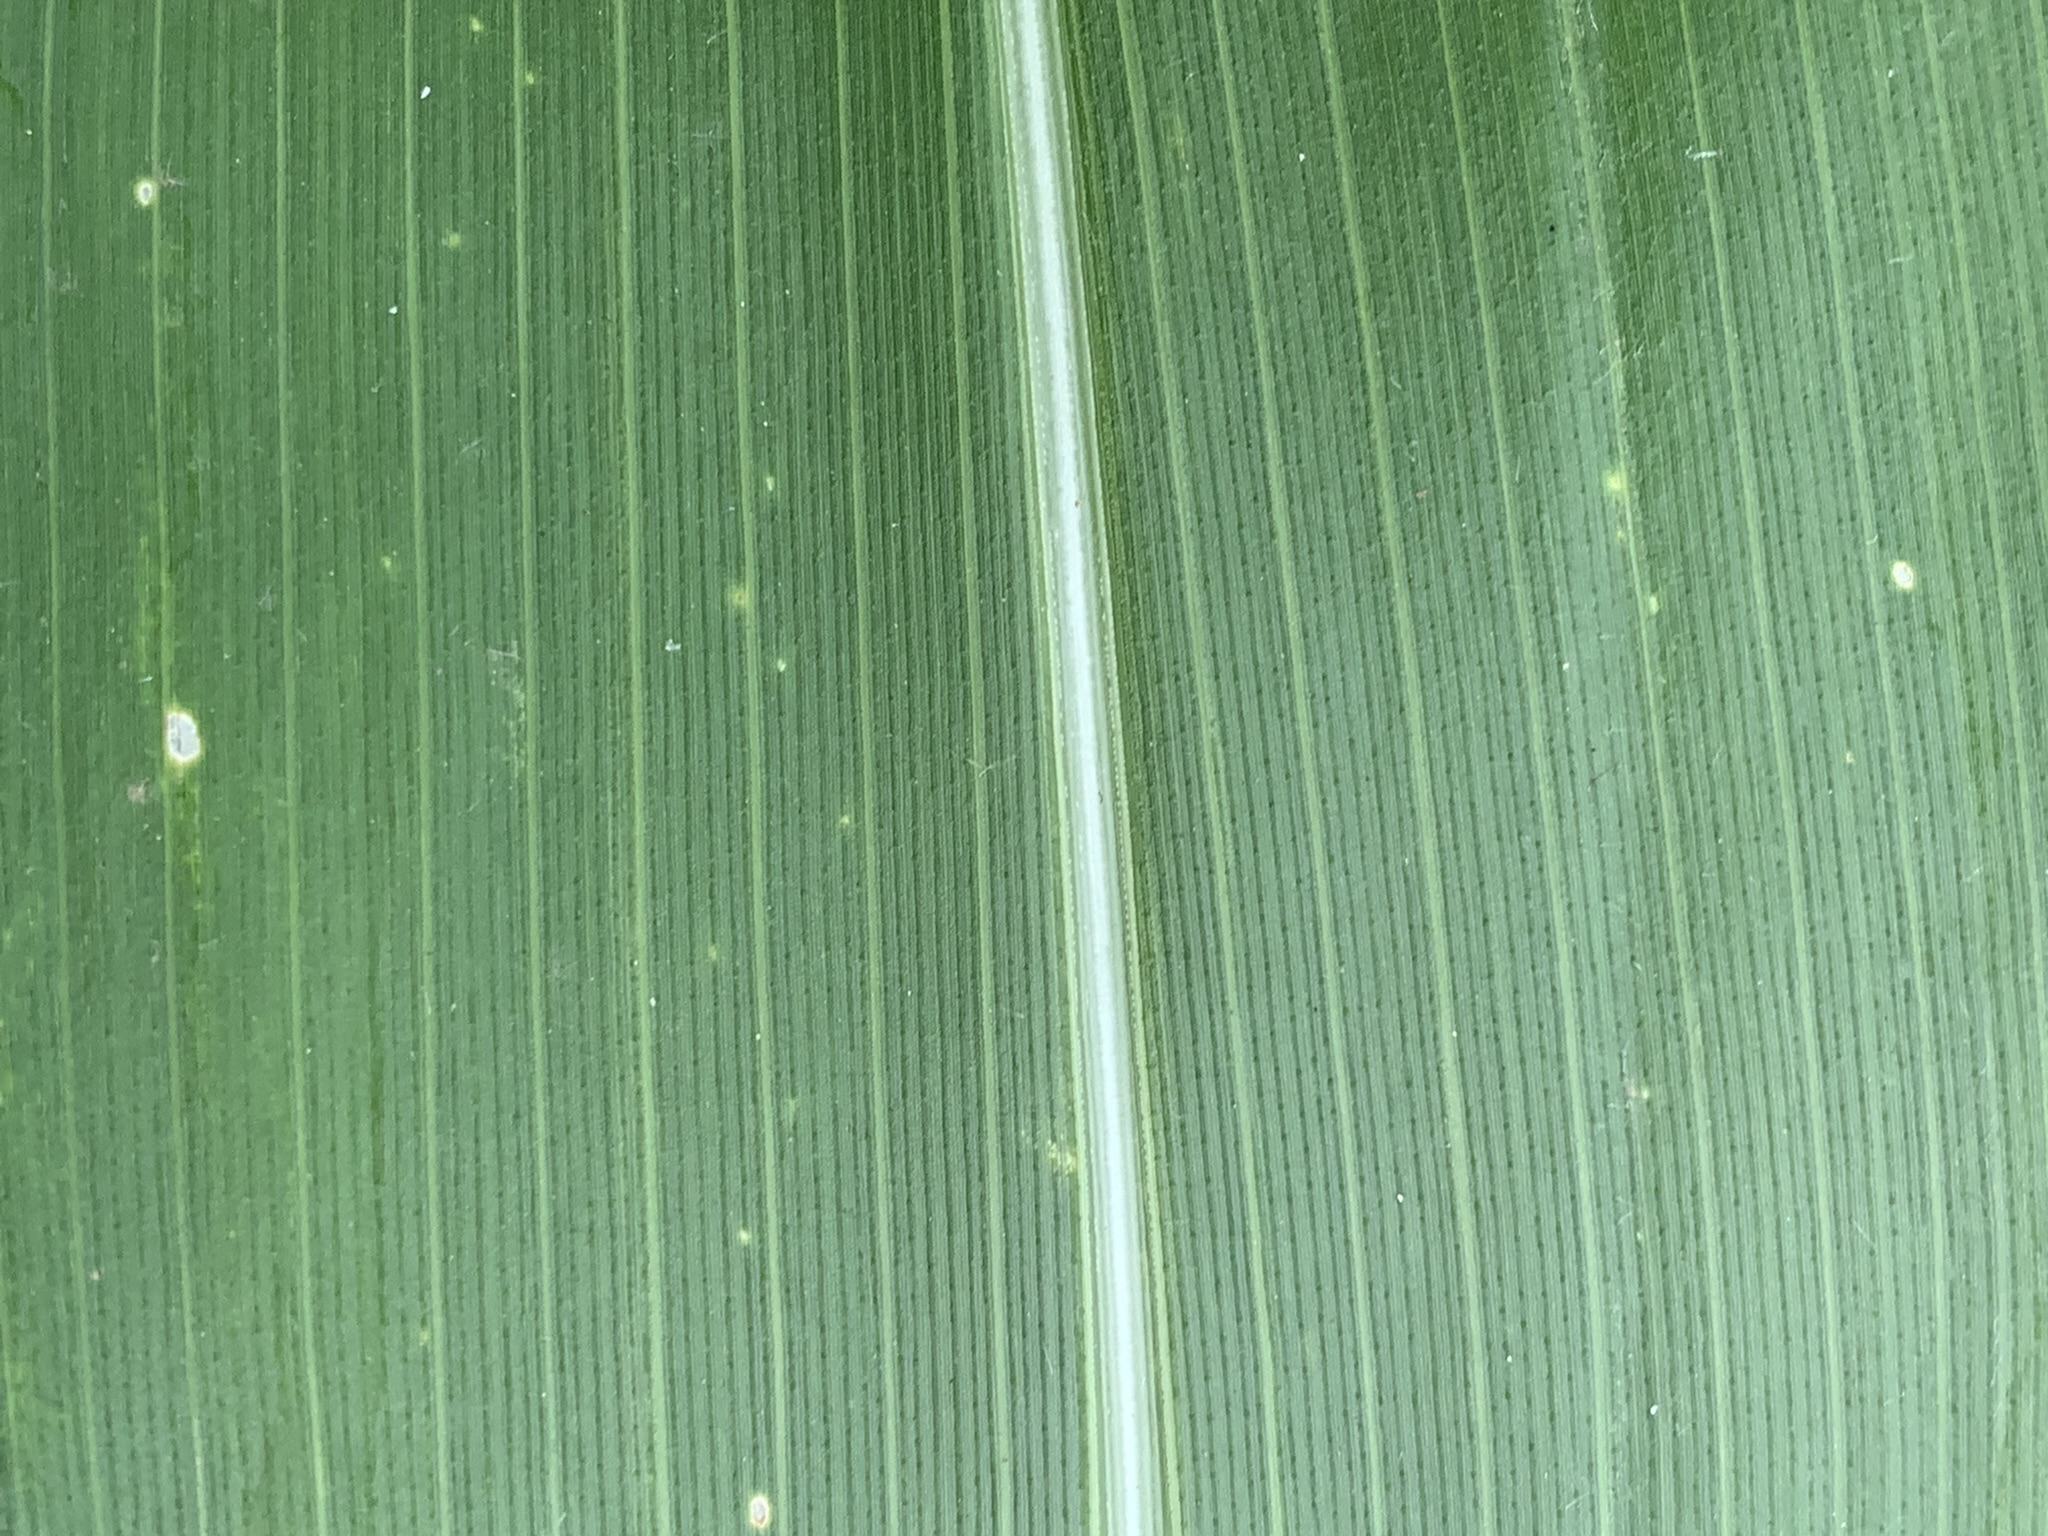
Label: Healthy